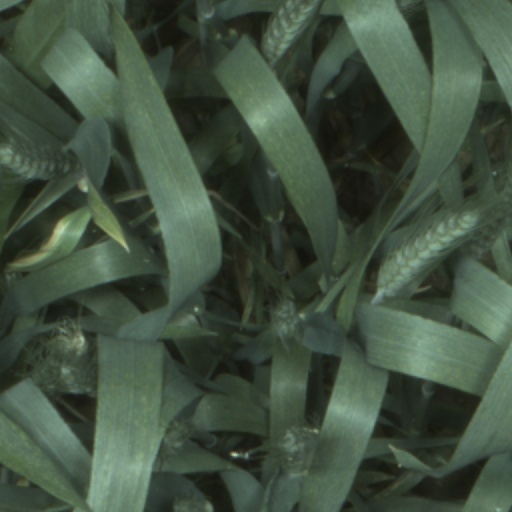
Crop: wheat